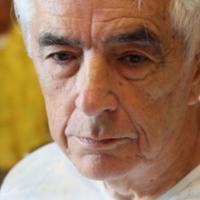
Age group: age 66-80